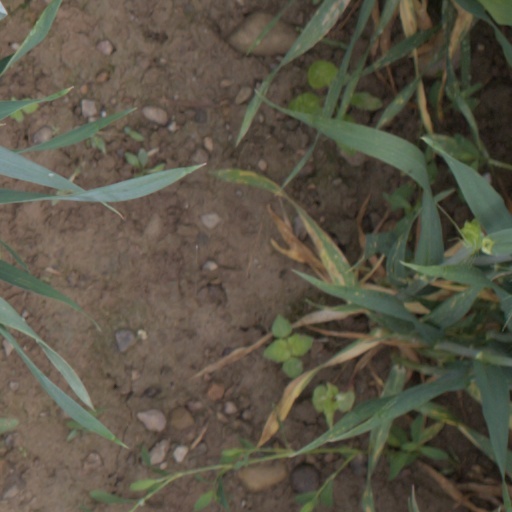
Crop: wheat